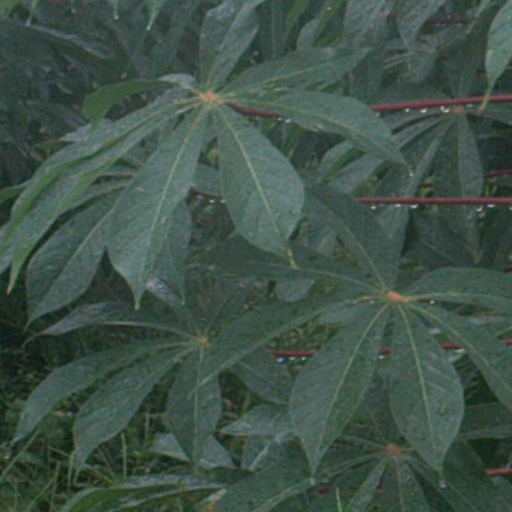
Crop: cassava